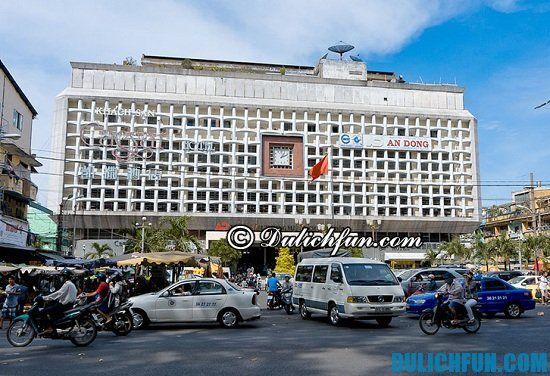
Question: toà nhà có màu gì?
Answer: toà nhà có màu trắng